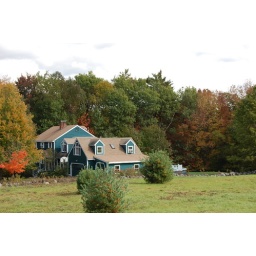
The house across the street from Nathan's home growing up in Bow NH - The Swetts